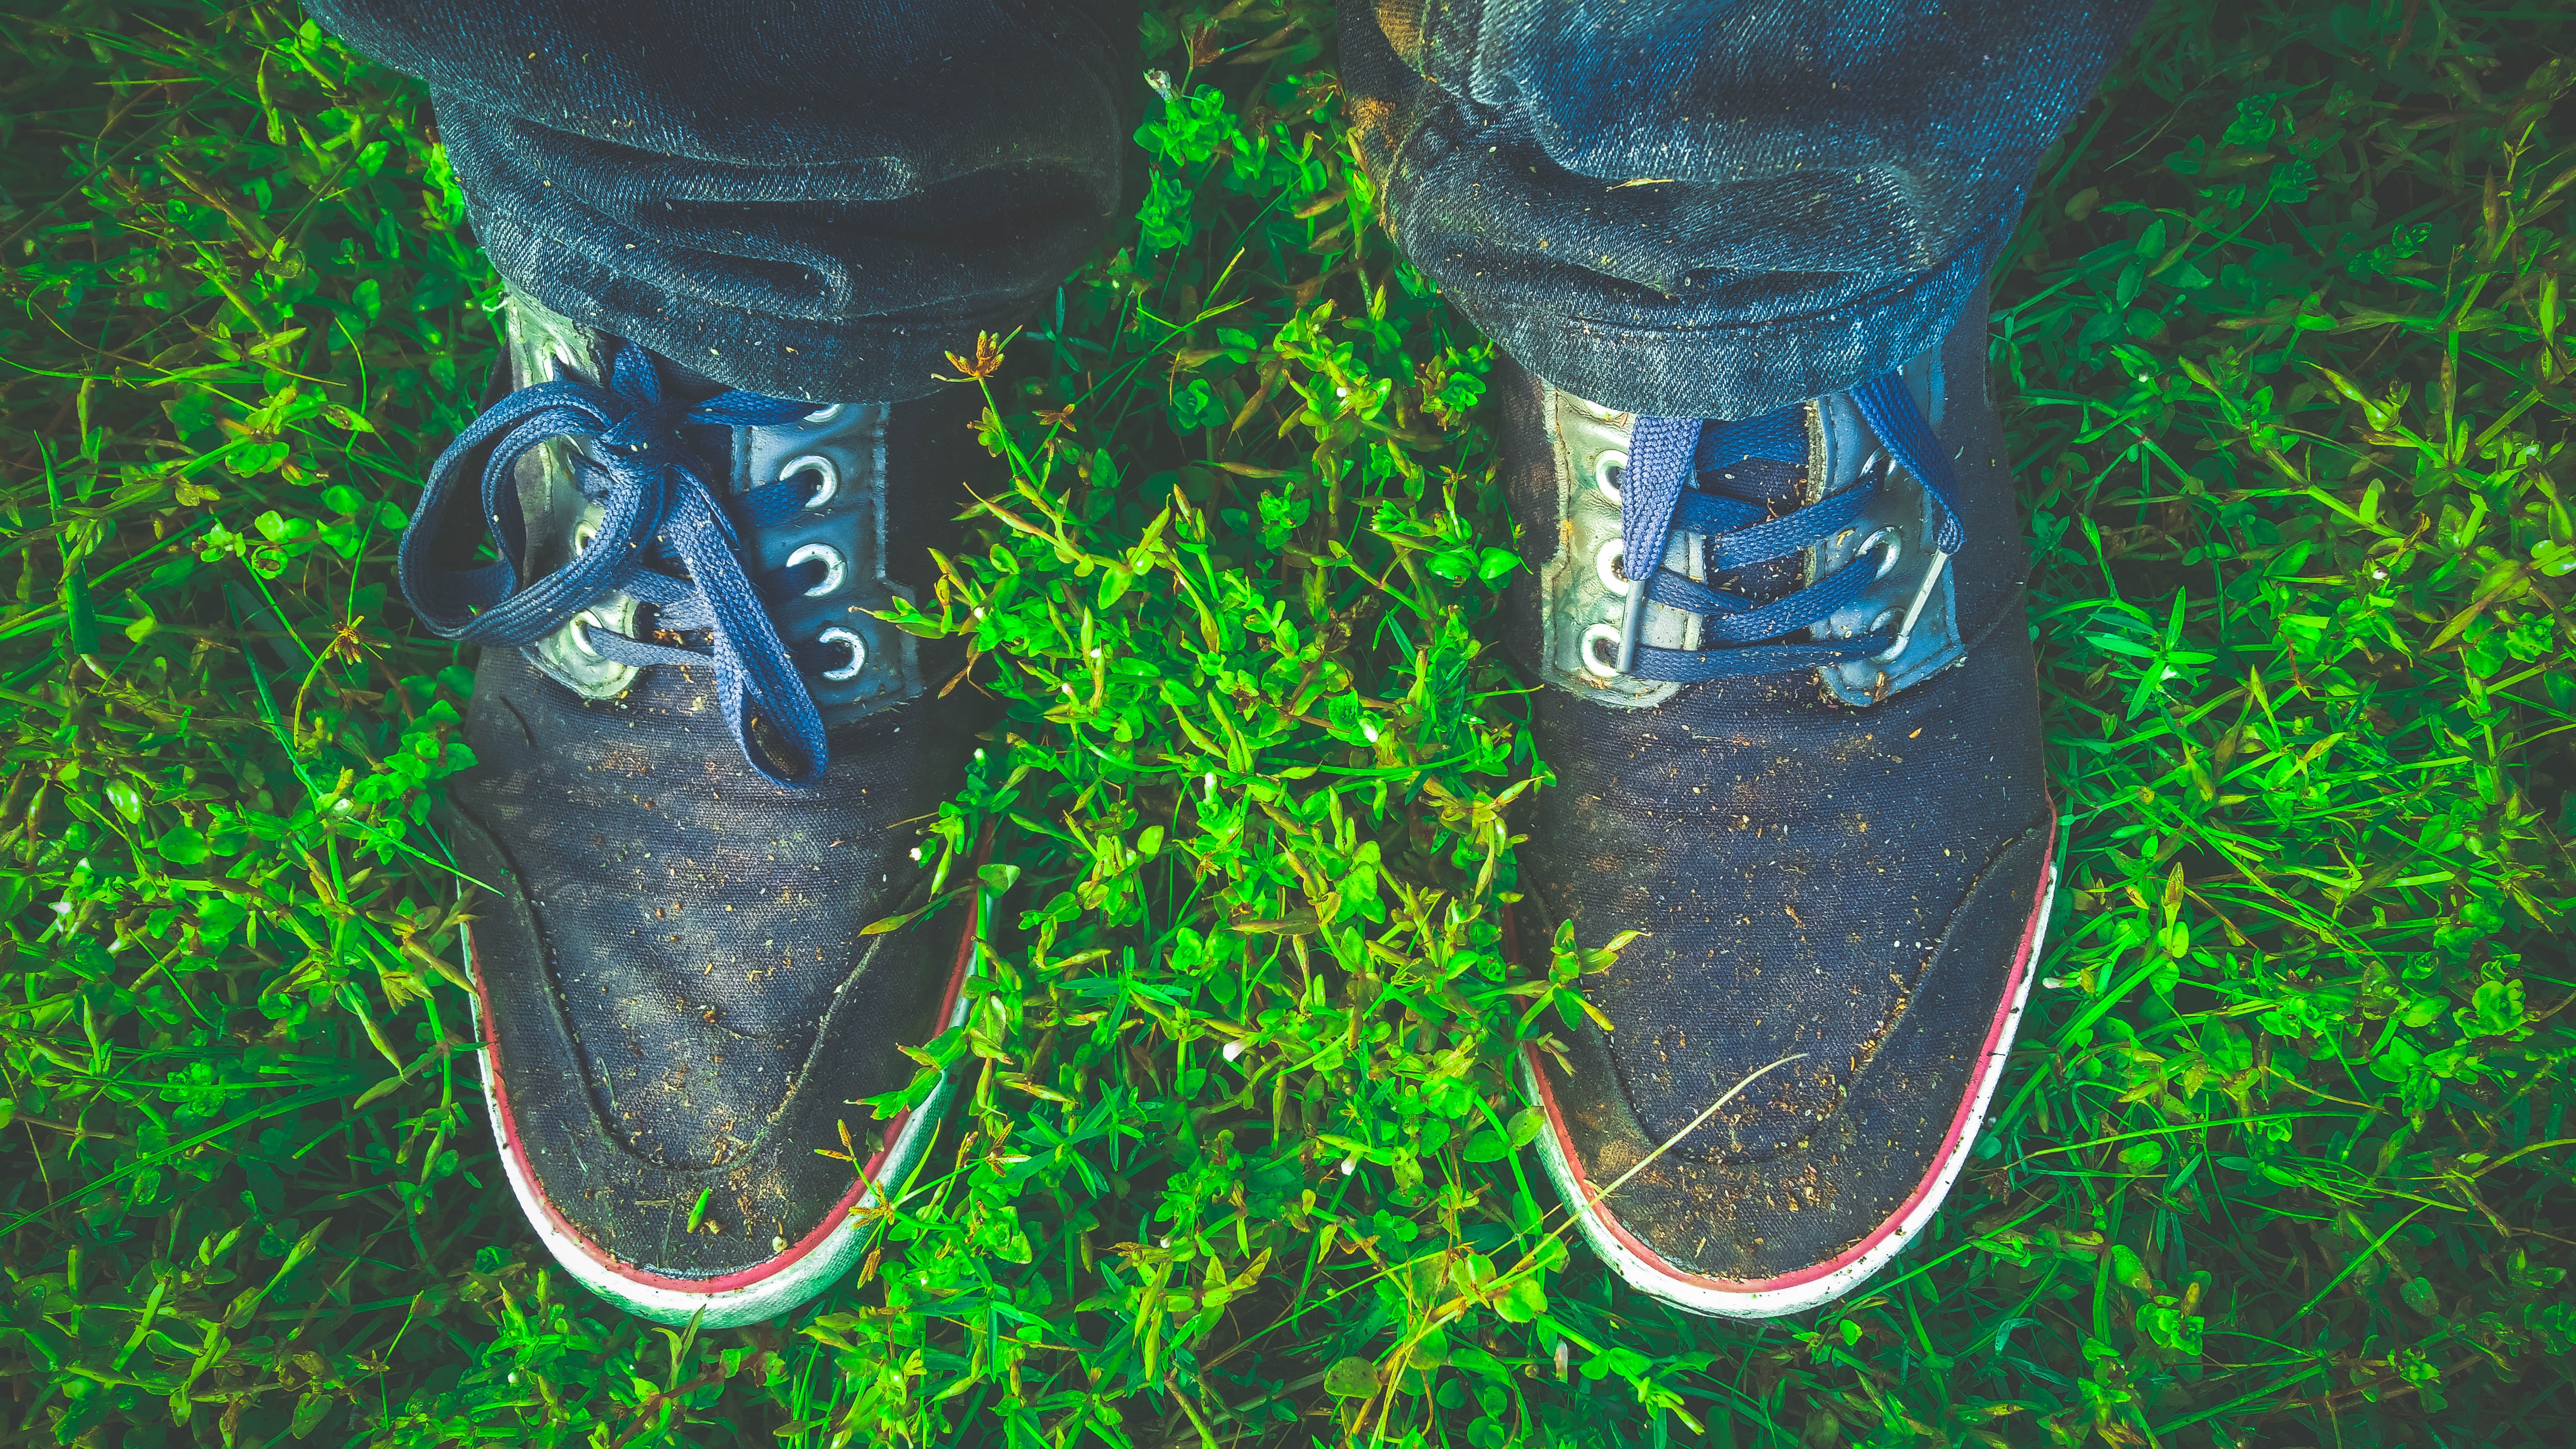
green, footwear, blue, shoe, grass, water, plant, Plimsoll shoe, reflection